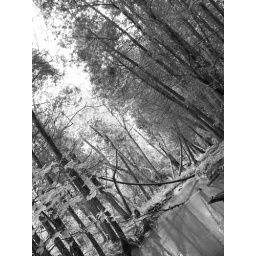
a creek running through the forest in black and white